Watson Academy

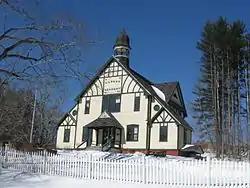

Watson Academy is a historic school building on Academy Street in Epping, New Hampshire, United States. Built in 1883, it is the only known surviving Queen Anne style school building in southern New Hampshire. The building, which served as Epping's high school until 1966, was listed on the National Register of Historic Places in 1982.